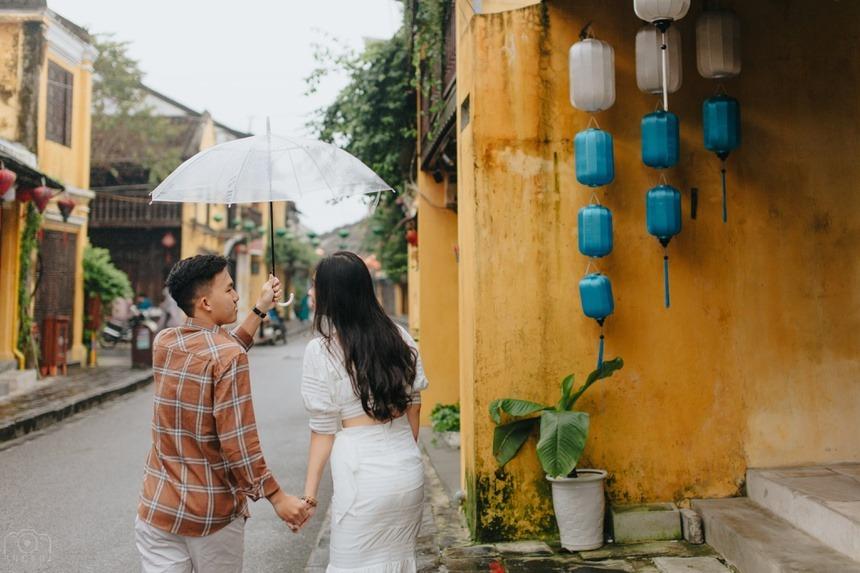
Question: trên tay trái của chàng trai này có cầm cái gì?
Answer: chàng trai cầm cái dù trên tay trái